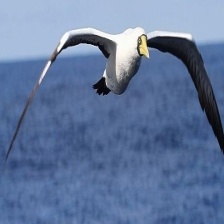
Species: MASKED BOOBY
Scientific name: SULA DACTYLATRA